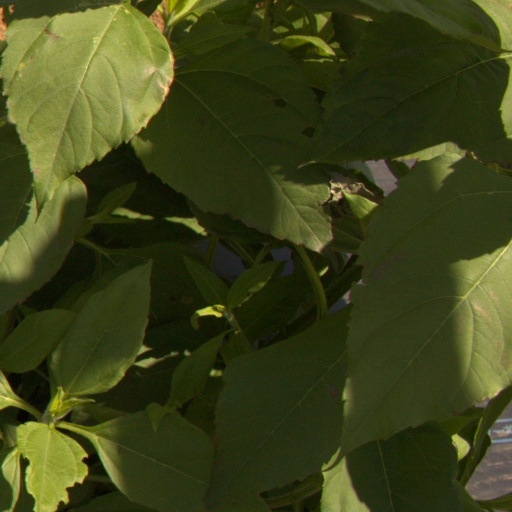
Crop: Jerusalem artichoke